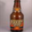
Label: bottle